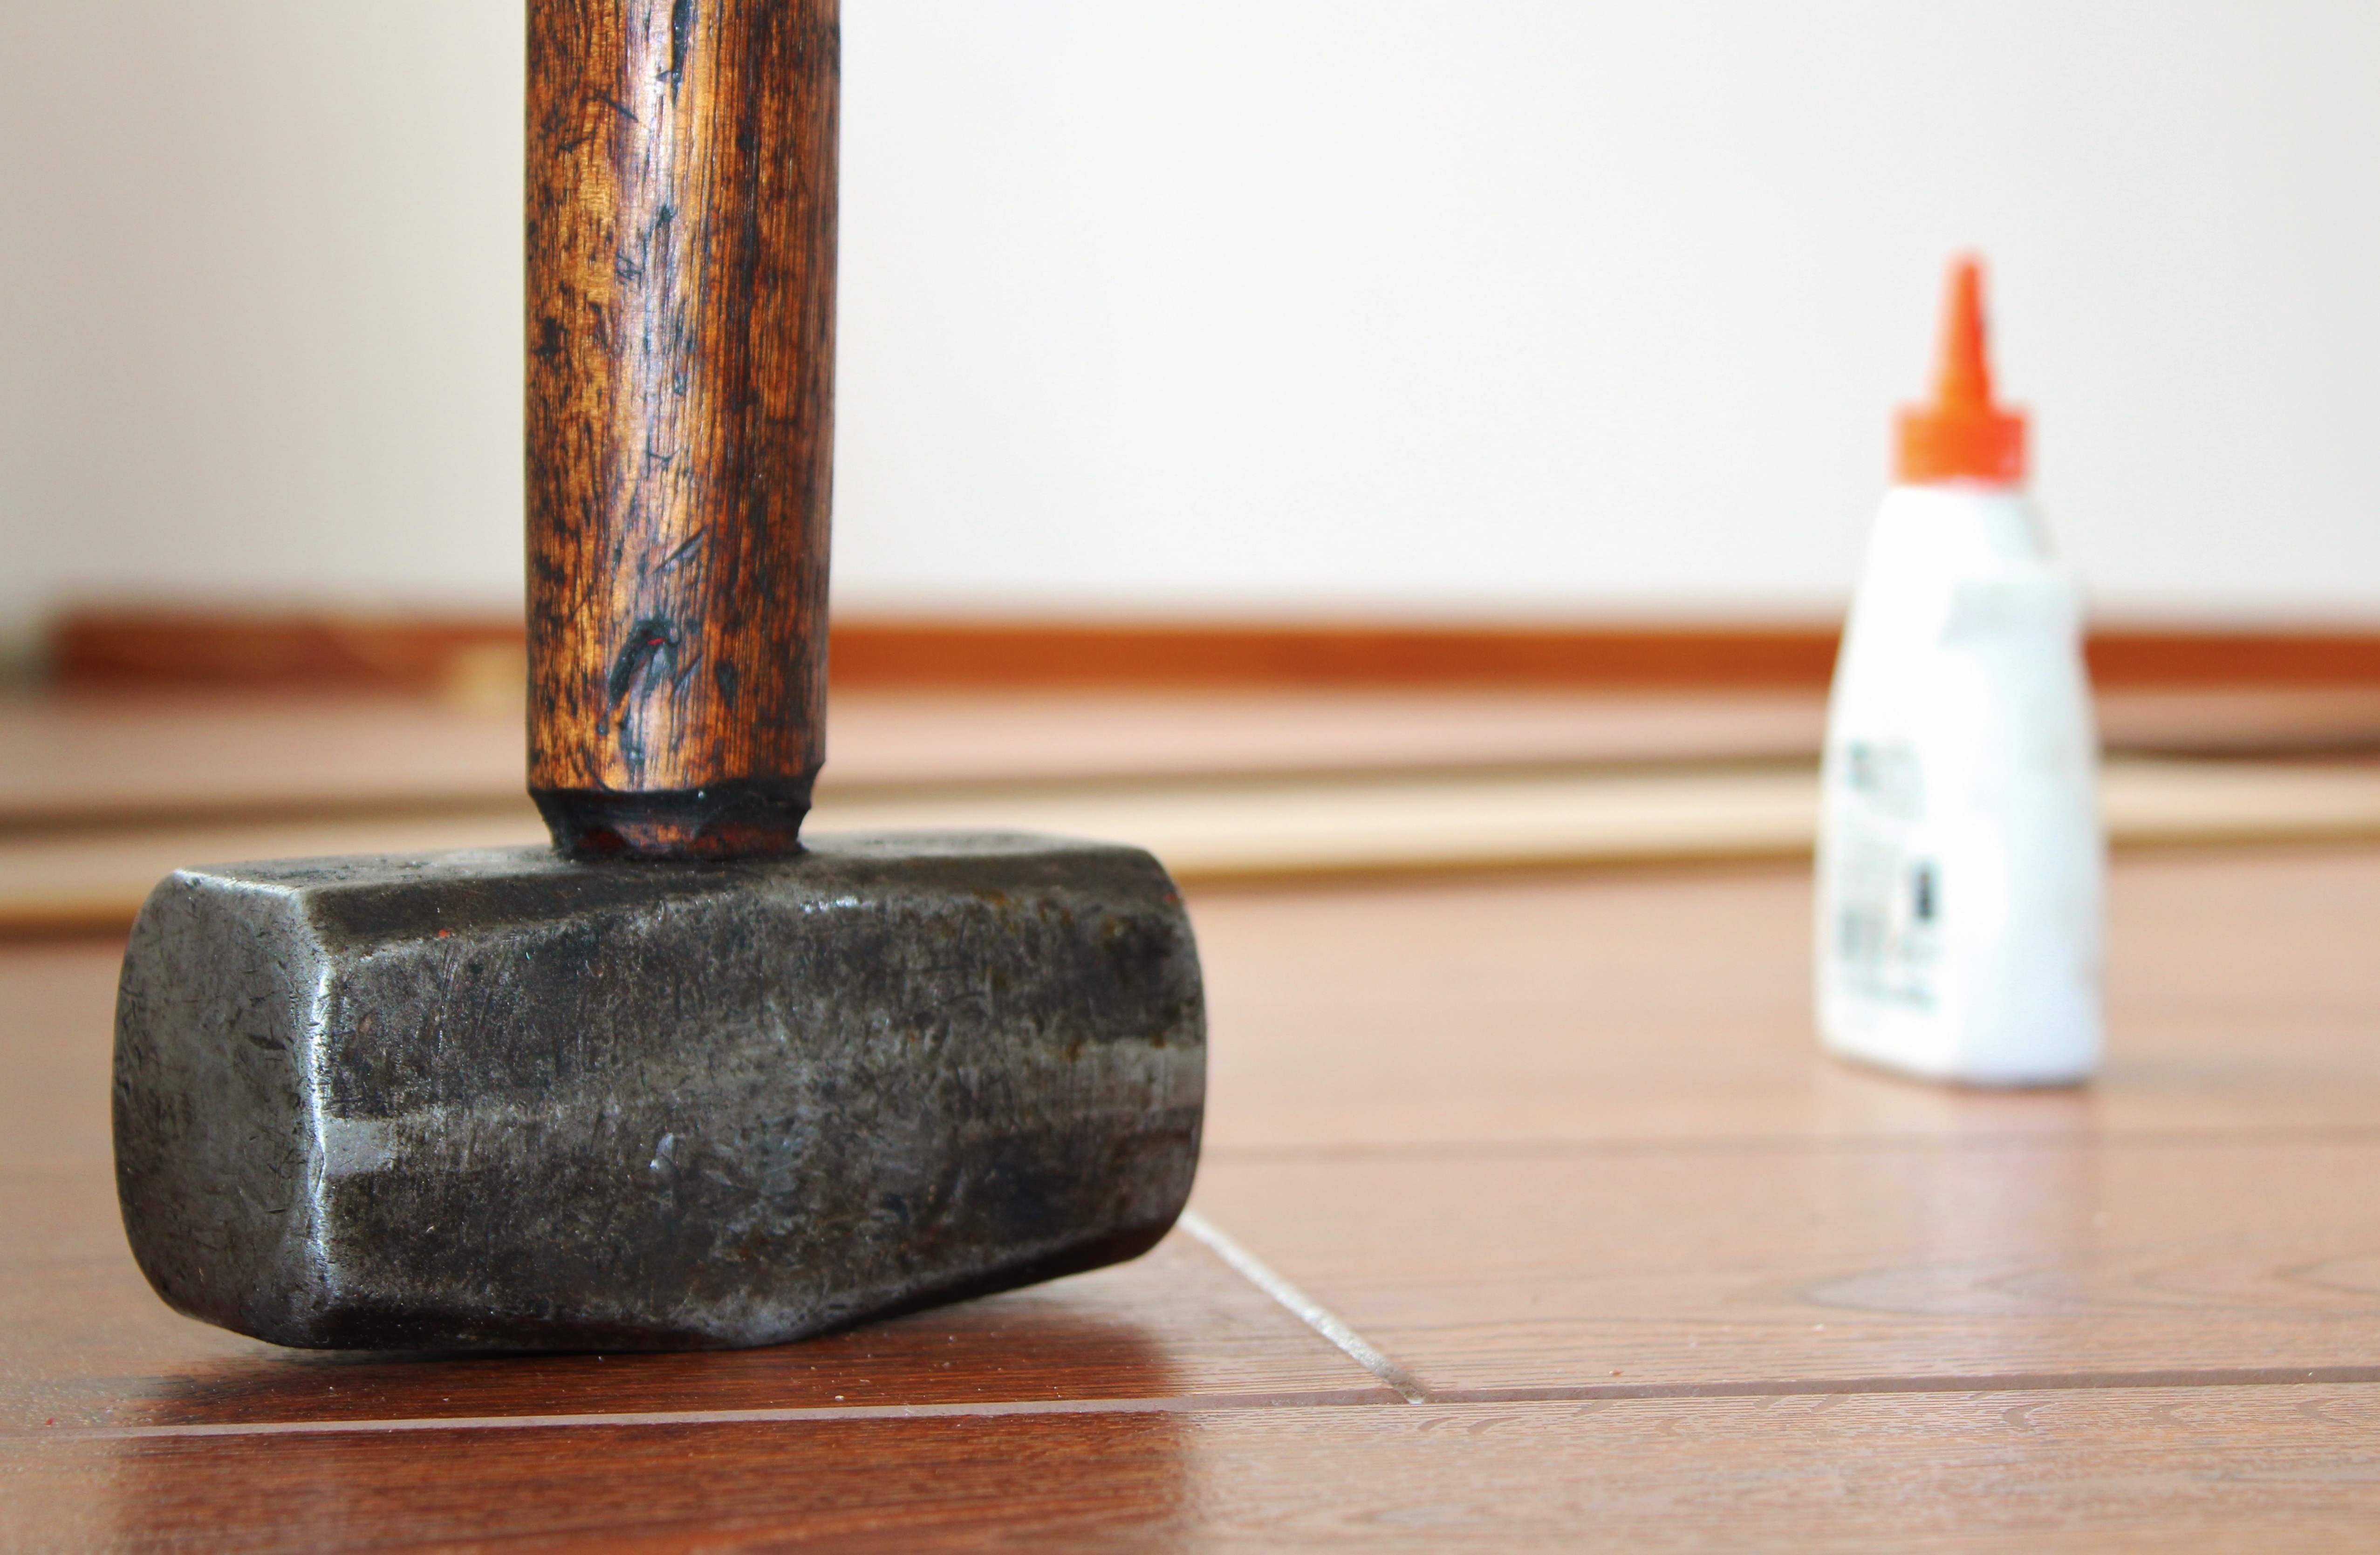
wood, hammer, shape, renovation, embarrassed, laminate, wood glue